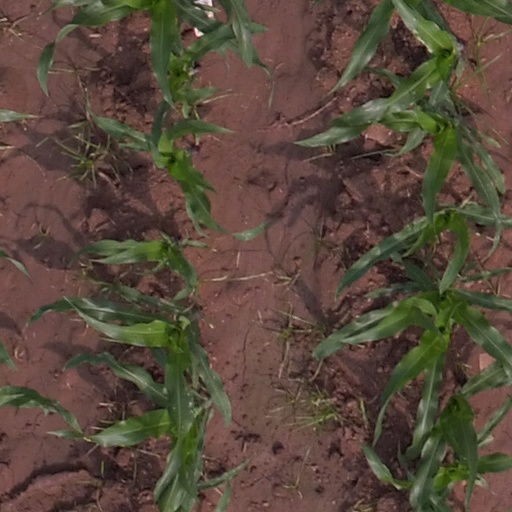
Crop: maize; corn